United States abortion-rights movement

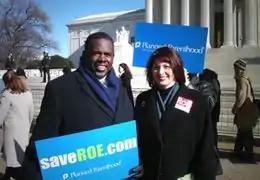
Albert Wynn and Gloria Feldt on the steps of the U.S. Supreme Court to rally for legal abortion on the anniversary of "Roe v. Wade"

The United States abortion-rights movement (also known as the pro-choice movement) is a sociopolitical movement in the United States supporting the view that a woman should have the legal right to an elective abortion, meaning the right to terminate her pregnancy, and is part of a broader global abortion-rights movement. The movement consists of a variety of organizations, with no single centralized decision-making body.